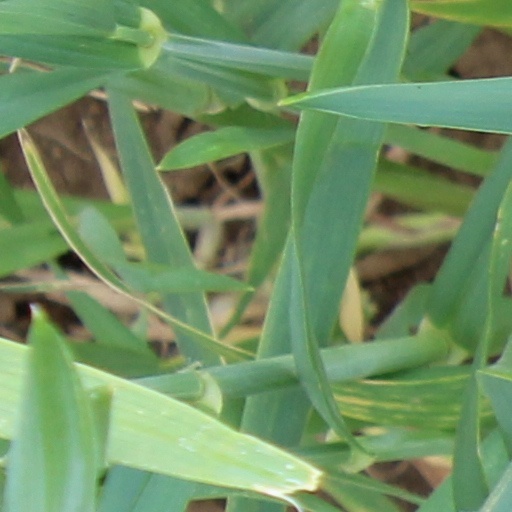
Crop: wheat